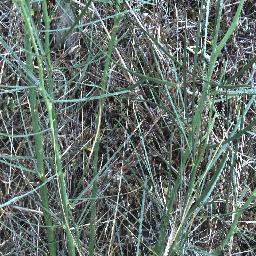
Label: parkinsonia